Trần Lãm

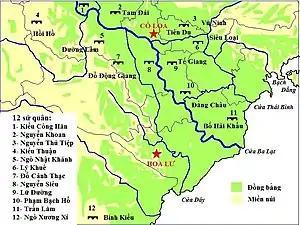
12 Warlords

Trần Lãm (died 967) was a warlord of Vietnam during the Period of the 12 Warlords.